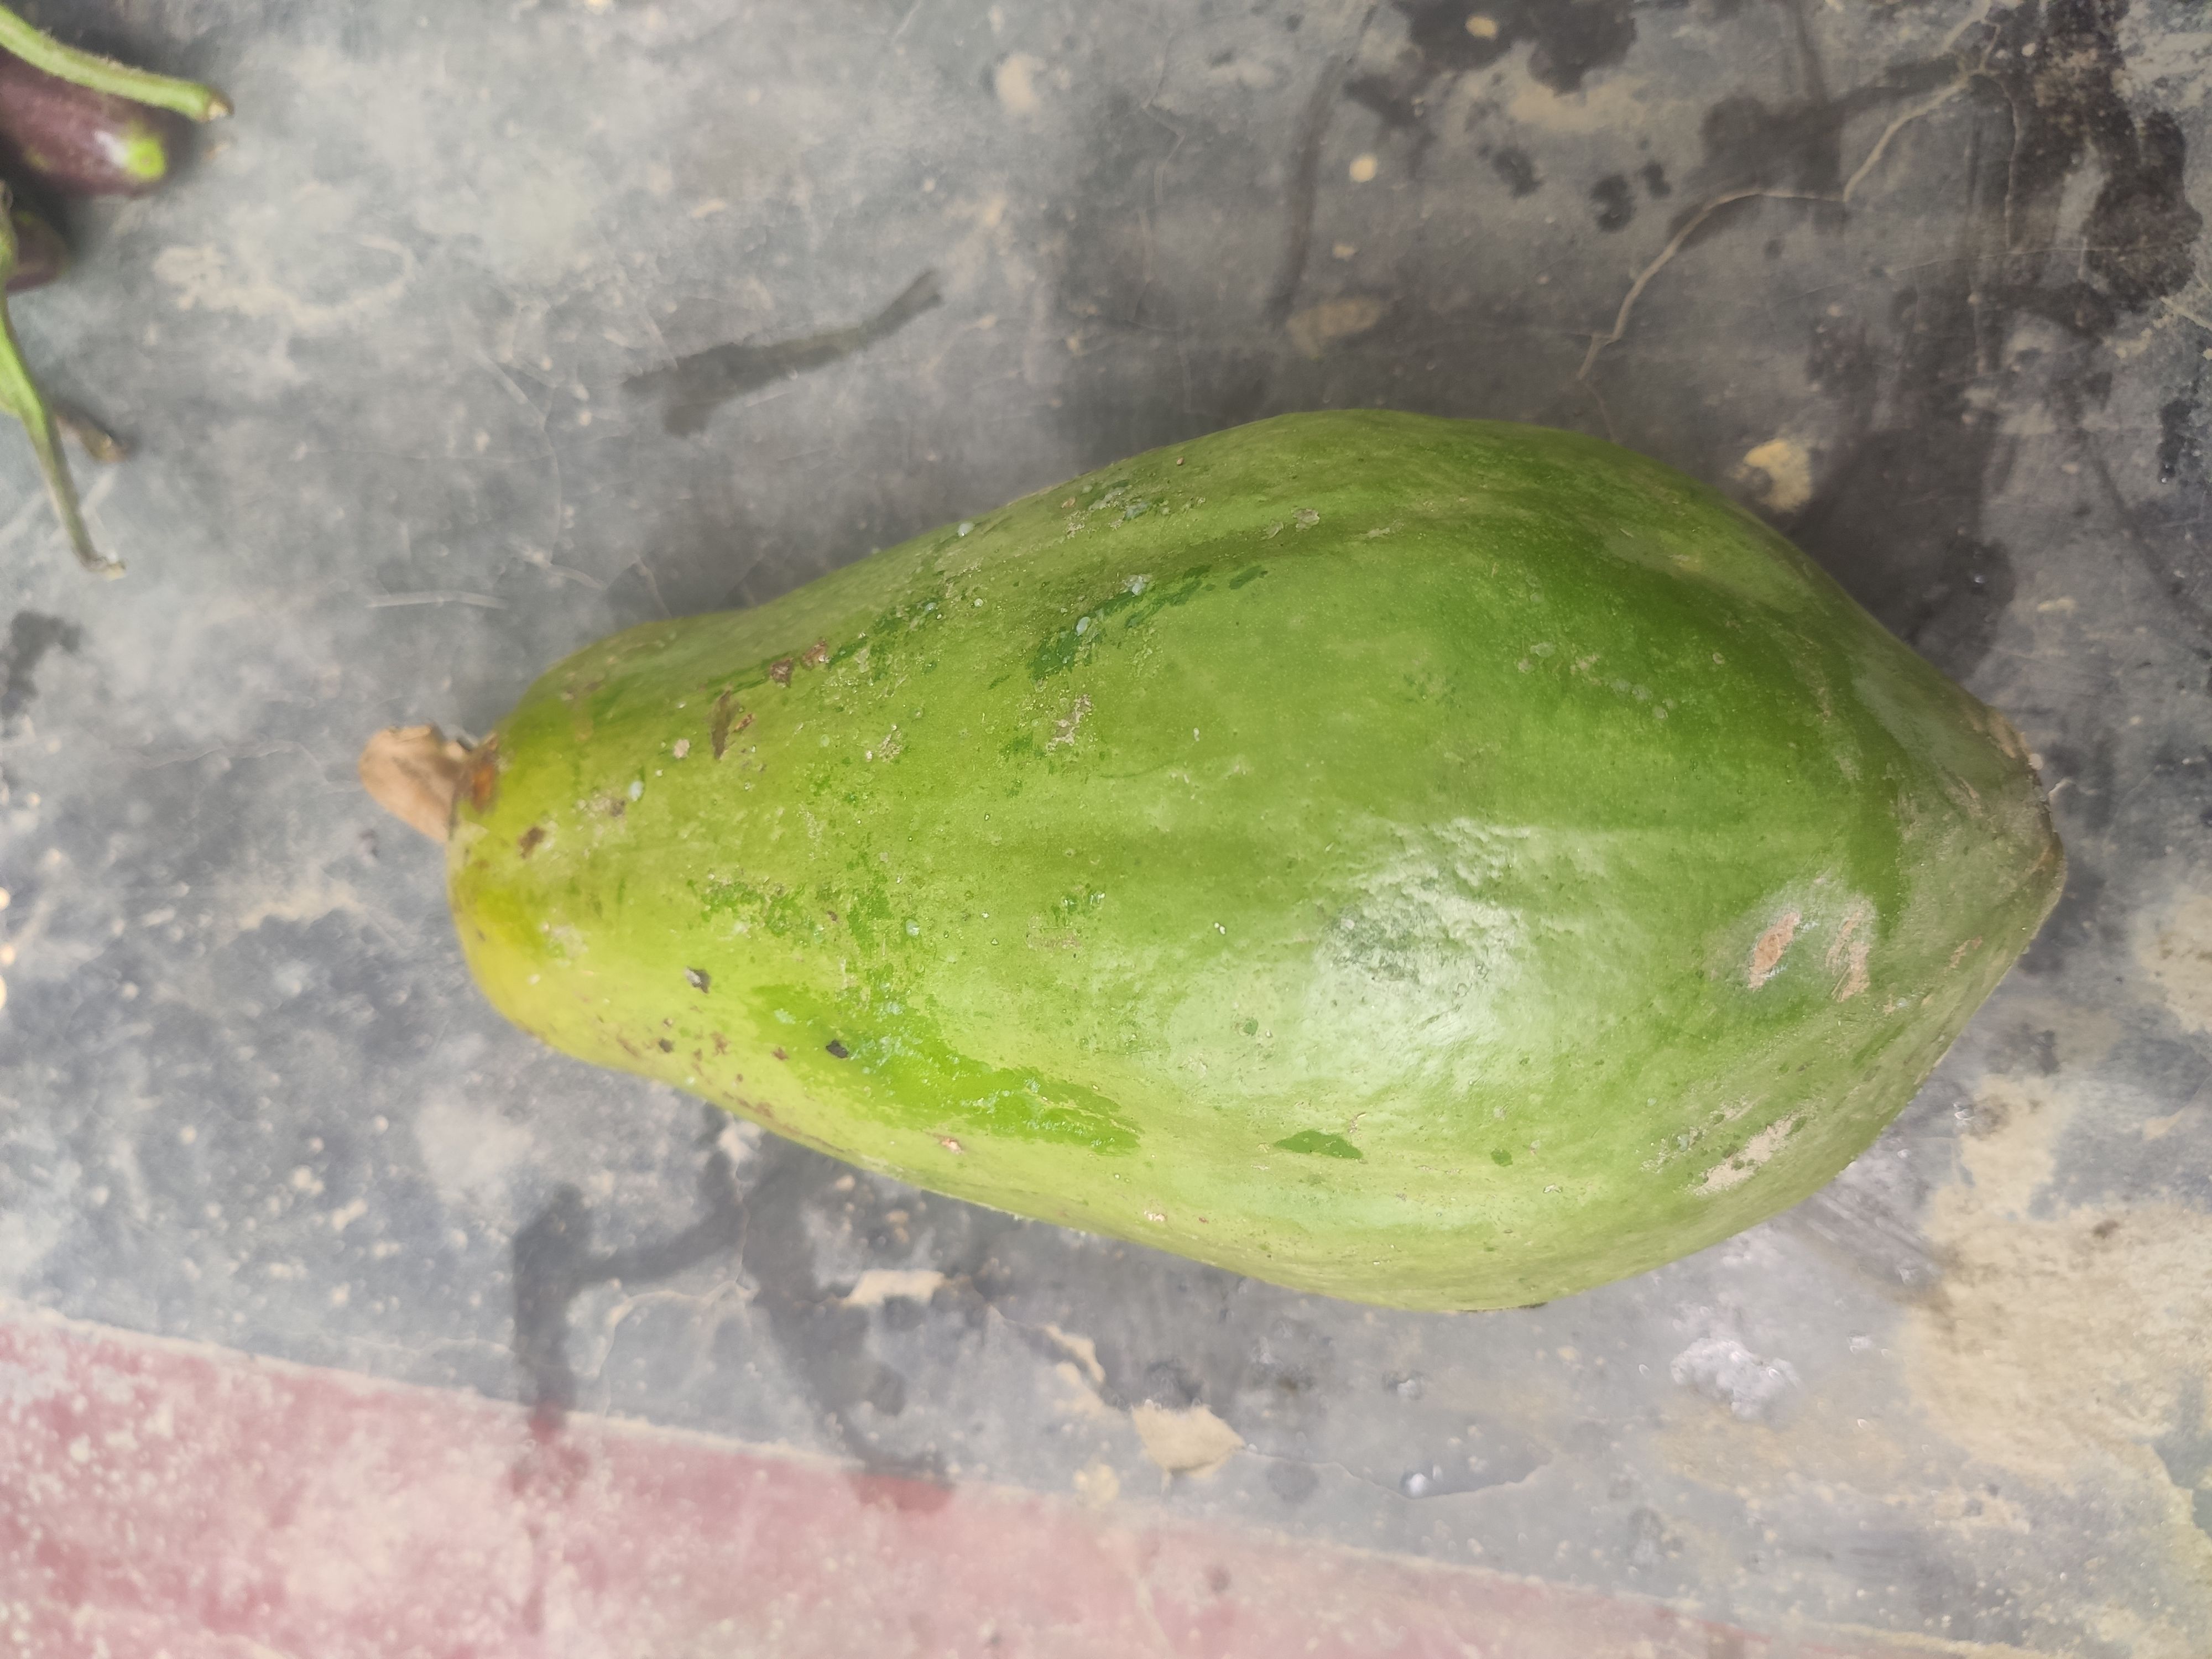
Fruit: papayas
Grade: 1st-grade